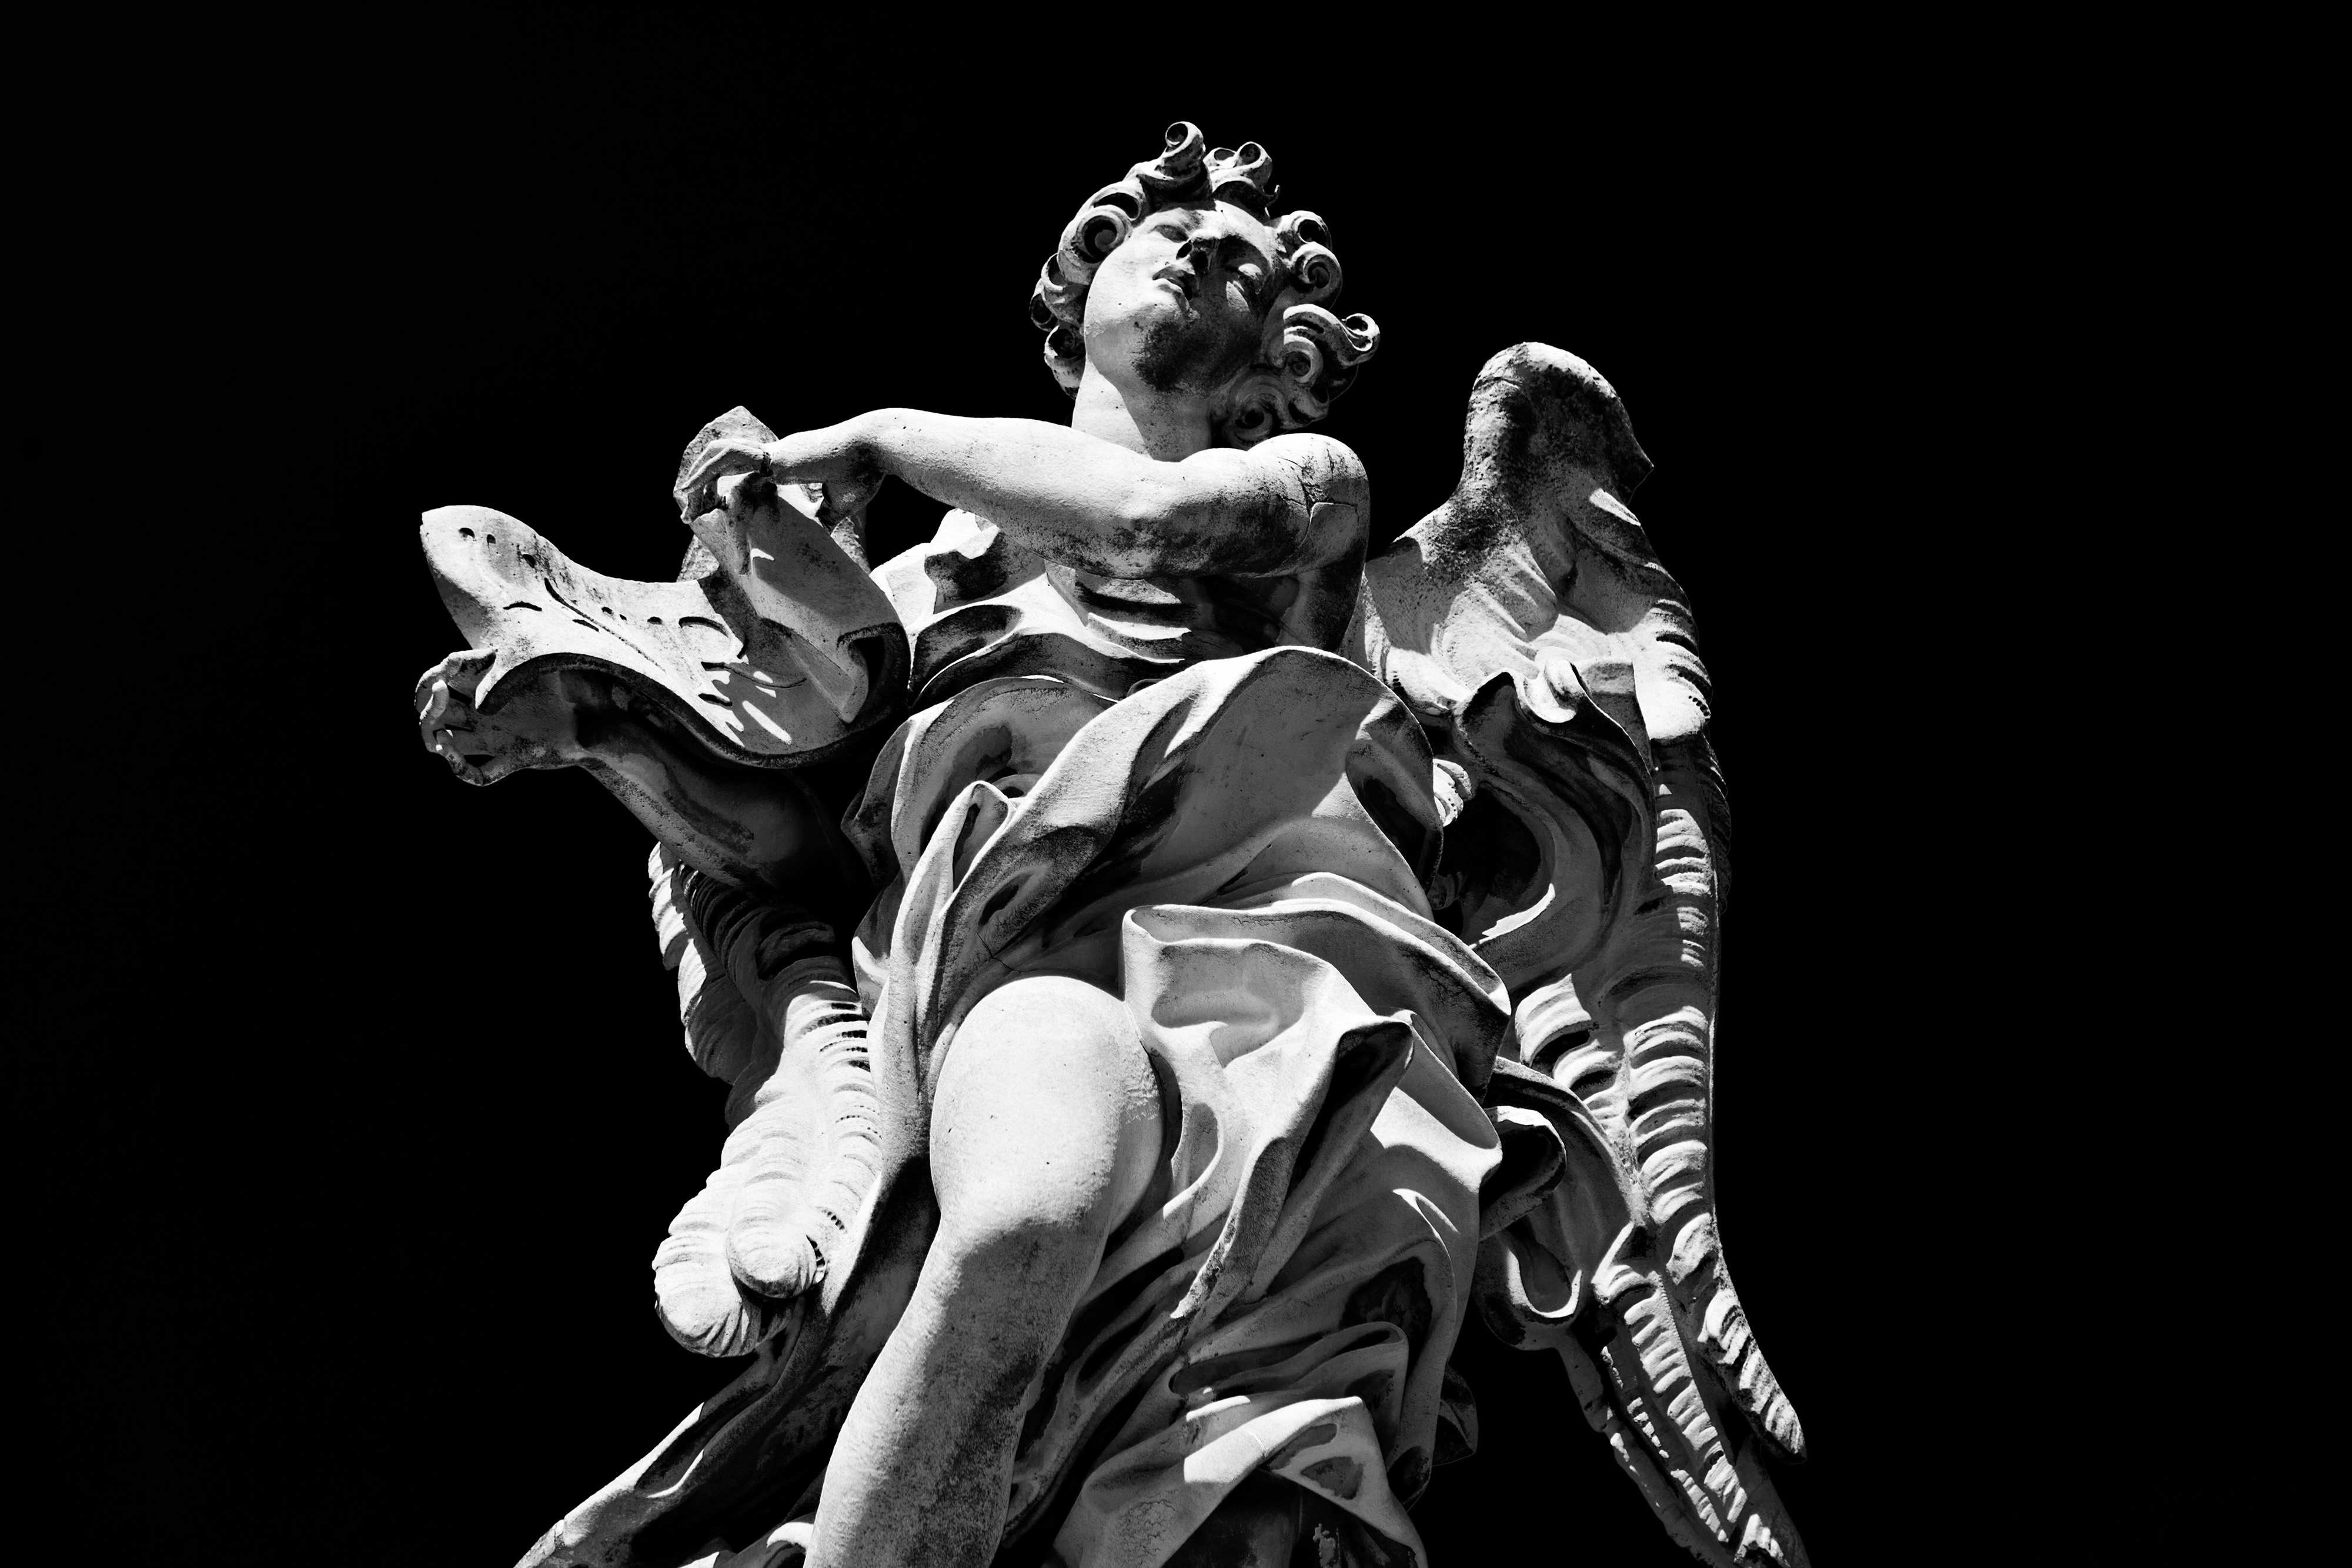
statue, sculpture, classical sculpture, black and white, art, tango, monument, photography, monochrome, architecture, stock photography, dance, style, performing arts, nonbuilding structure, fictional character, performance